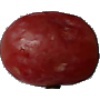
Label: Grape Pink 1